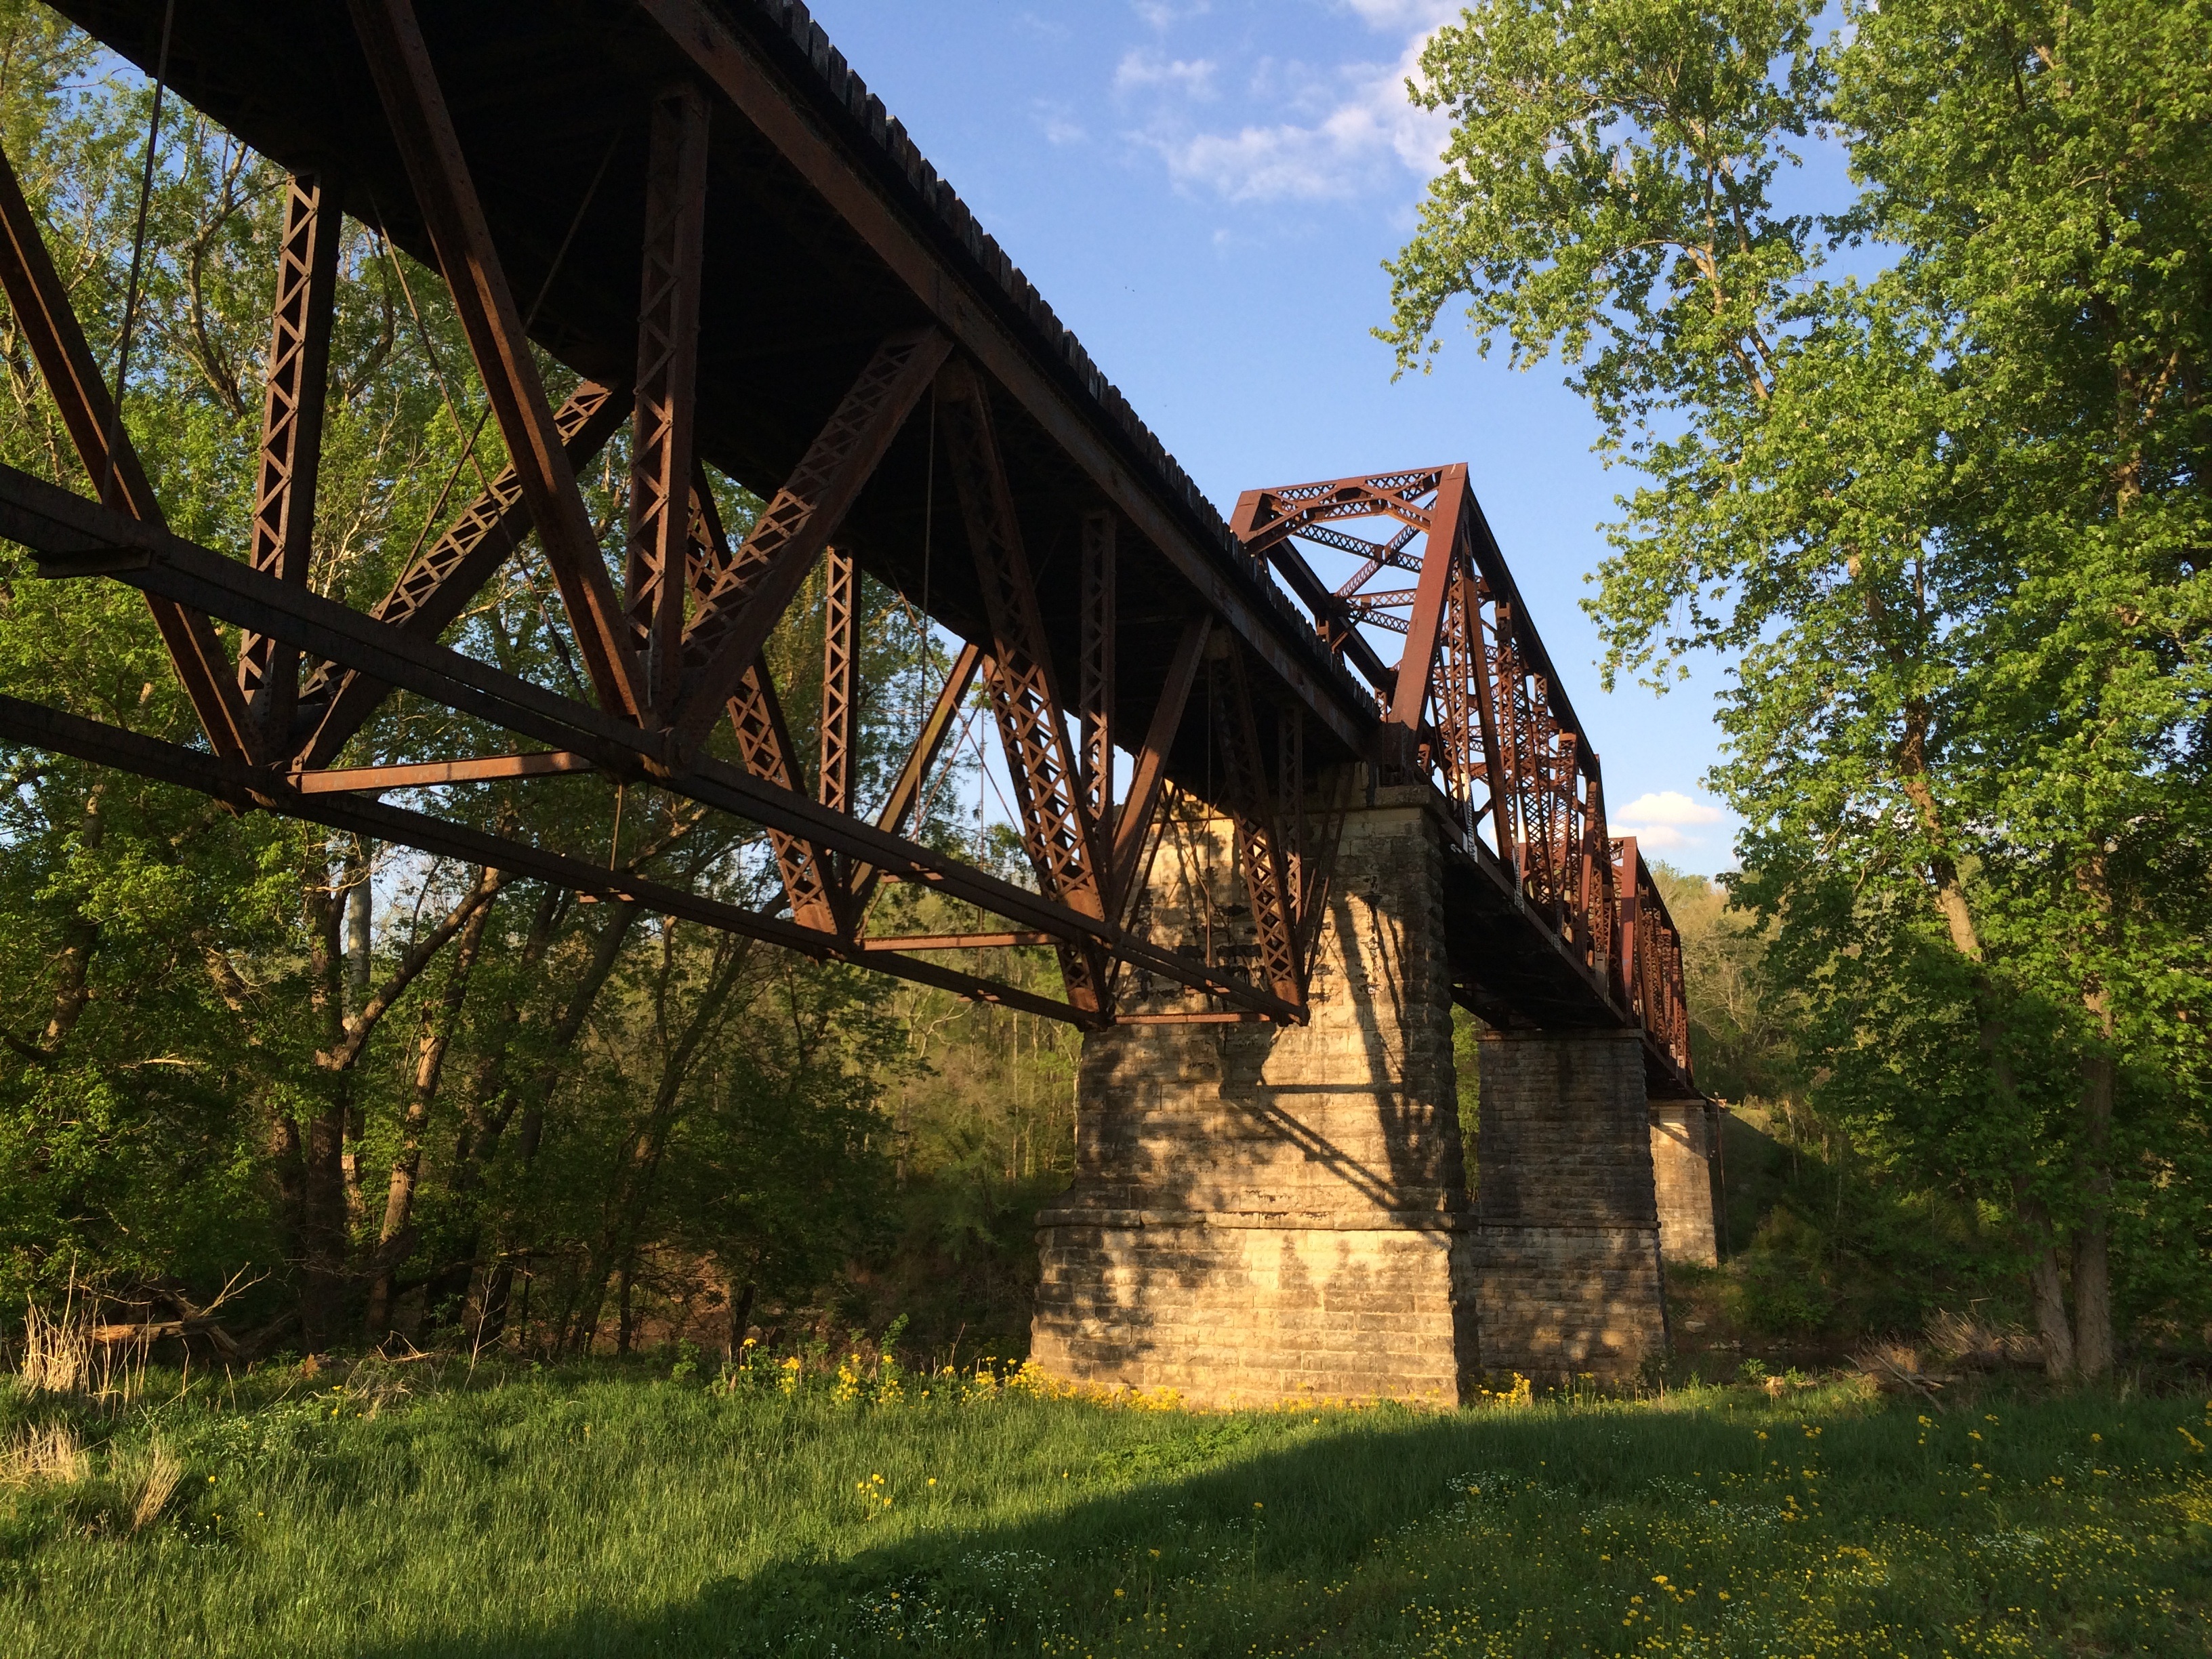
tree, structure, railroad, bridge, steel, construction, metal, engineering, rural area, railway bridge, truss